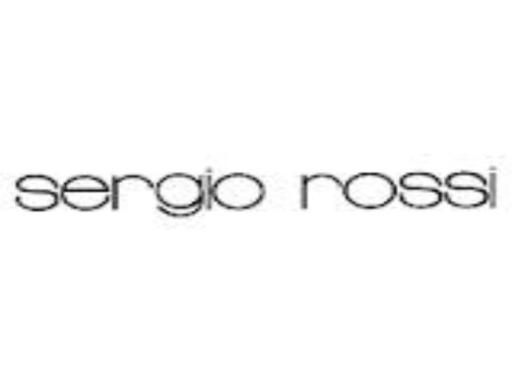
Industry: Clothes